Bury Grammar School (Girls)

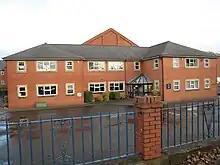
Junior School for Girls

In wartime, the girls set to supporting the troops. Letters from Commander Kitchener (son of Lord Kitchener) of H.M.S. Ajax during World War I speak of books and cakes sent by the girls on several occasions. One James Law wrote on behalf of himself and another Bury man, both serving on Ajax, who visited the school in March 1916. Commander Kitchener noted later that "they seem to have been treated below Royalty but above a Prime Minister." There are also letters referring to support for the Church Army, the Minesweepers' Fund, the Red Cross Comforts Section and various refugee organisations. In World War II, the girls were found knitting for the troops and the Merchant Navy, making of camouflage nets, offering financial and material help to refugees and those in bombed areas.